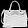
Label: Bag